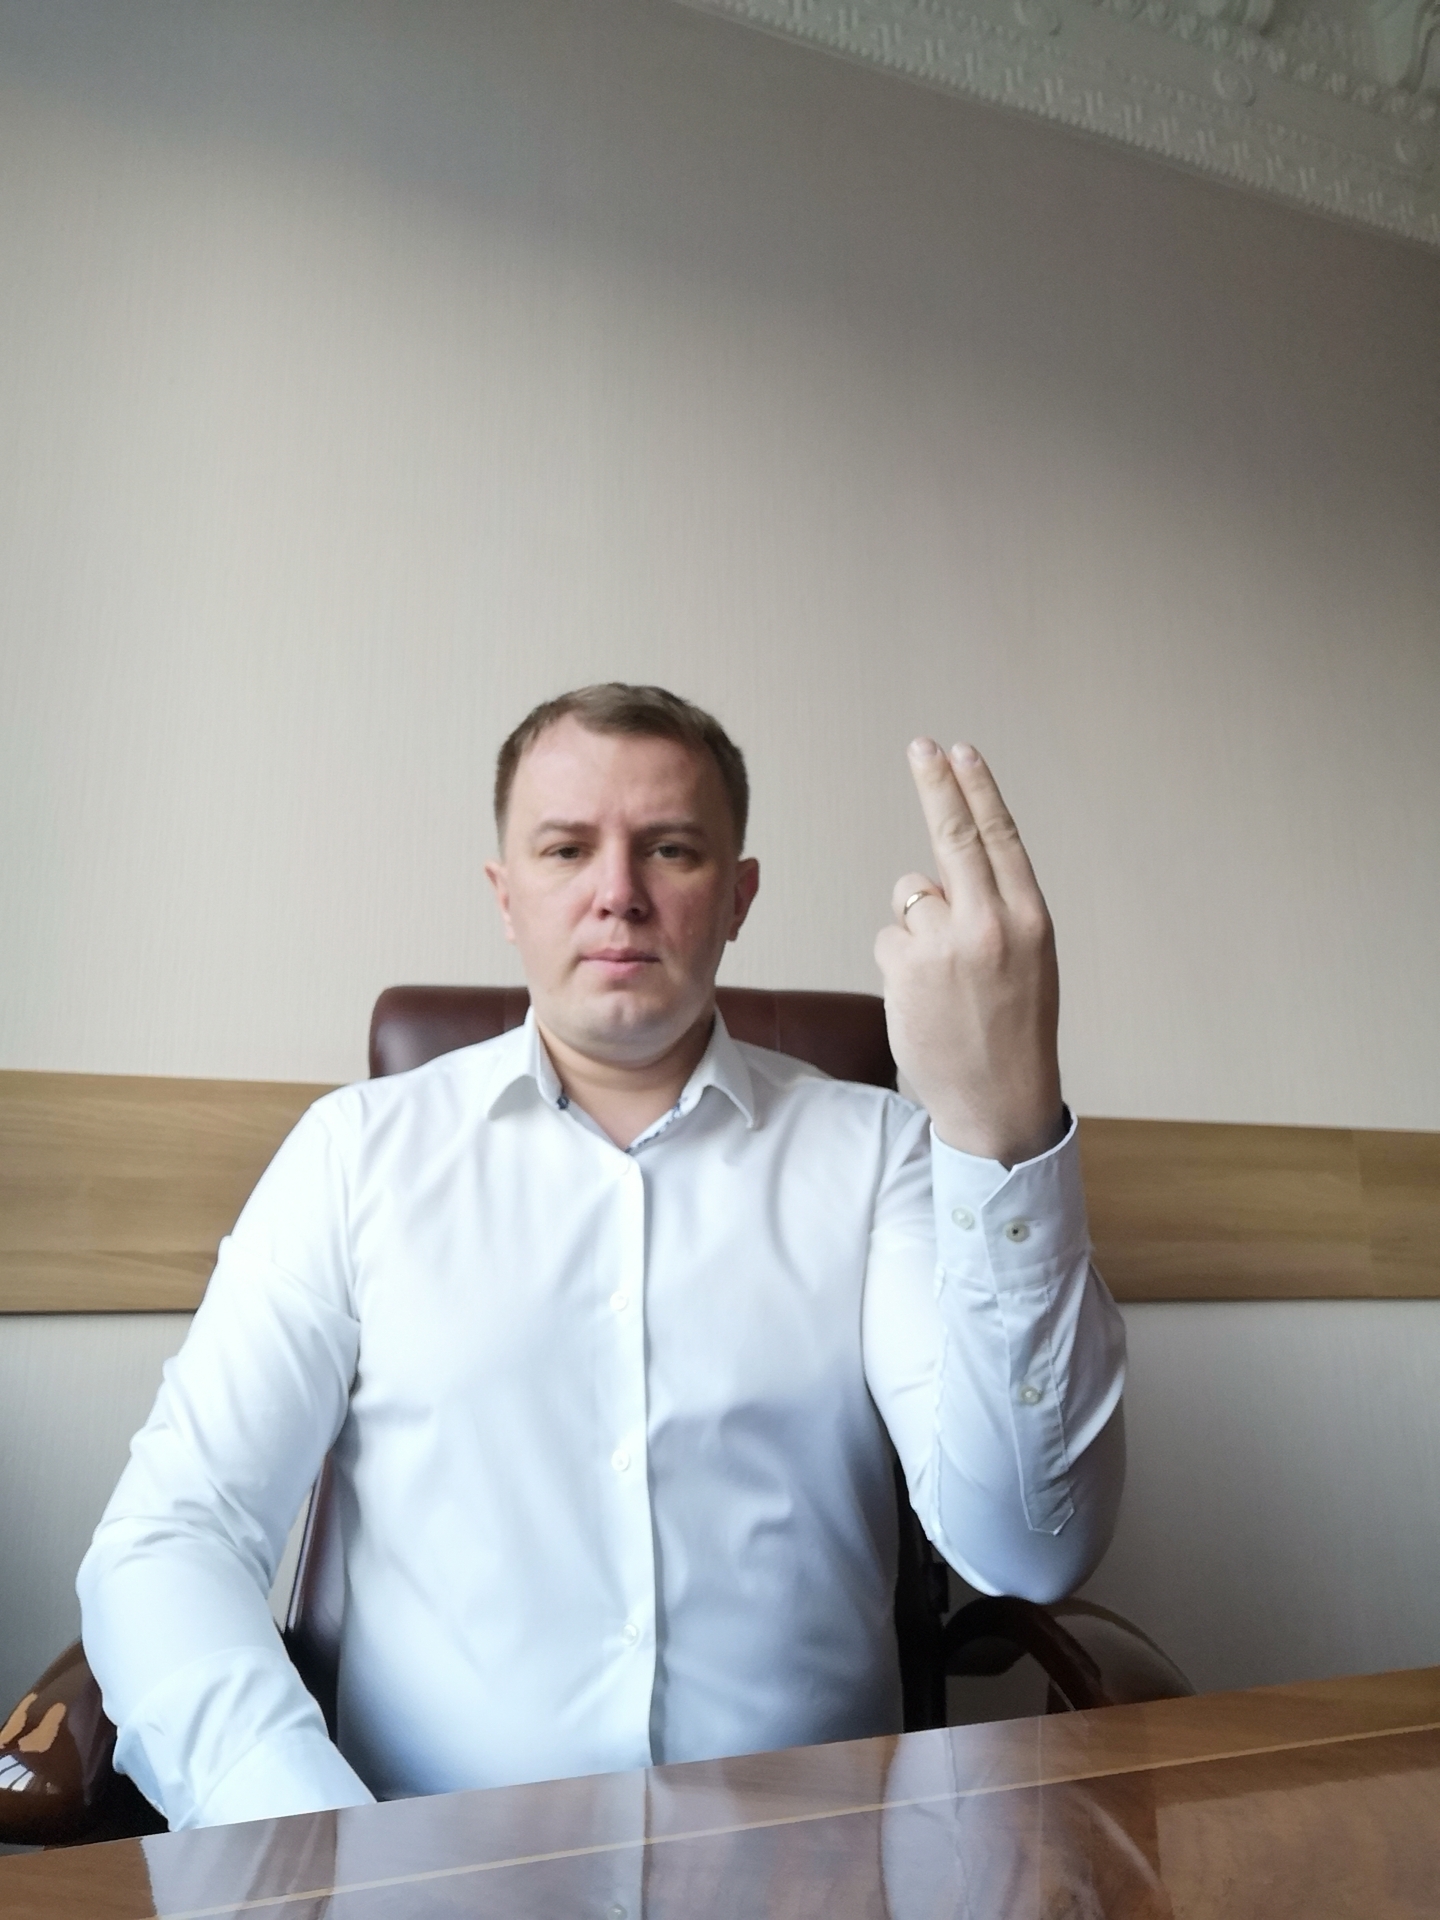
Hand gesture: two_up_inverted